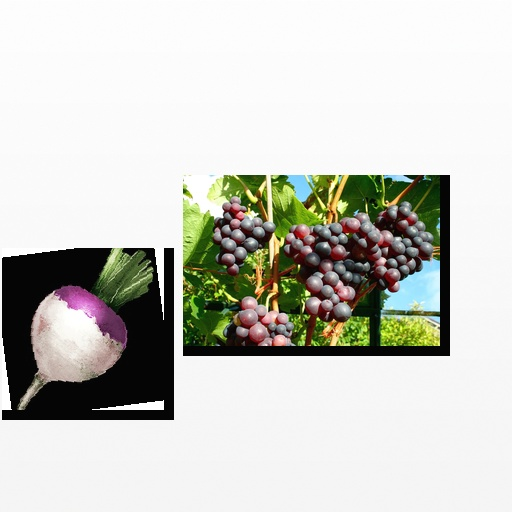
Food items: turnip, grapes